Operation Luna

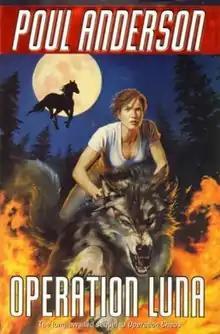
First edition cover

Operation Luna is a science fantasy novel by American writer Poul Anderson, published in August 1999; it is the sequel to the 1971 fixup novel "Operation Chaos" by the same author.